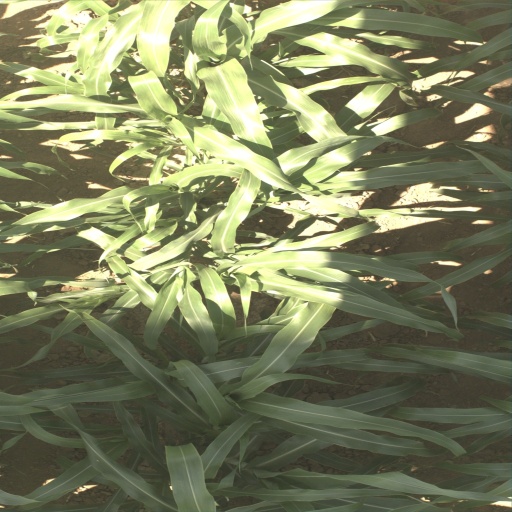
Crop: sorghum